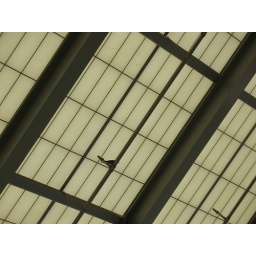
roof over the LA Times courtyard, bird on pipe.